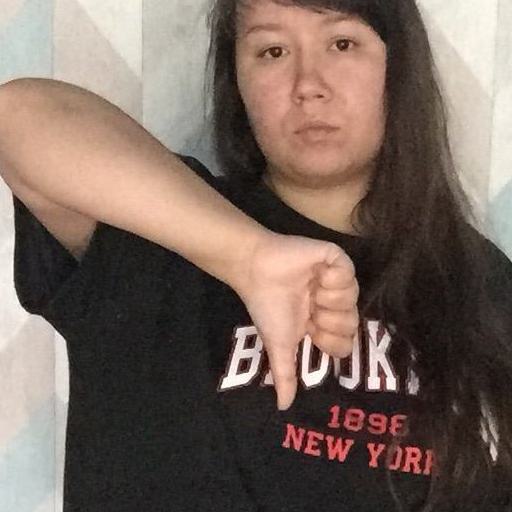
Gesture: dislike